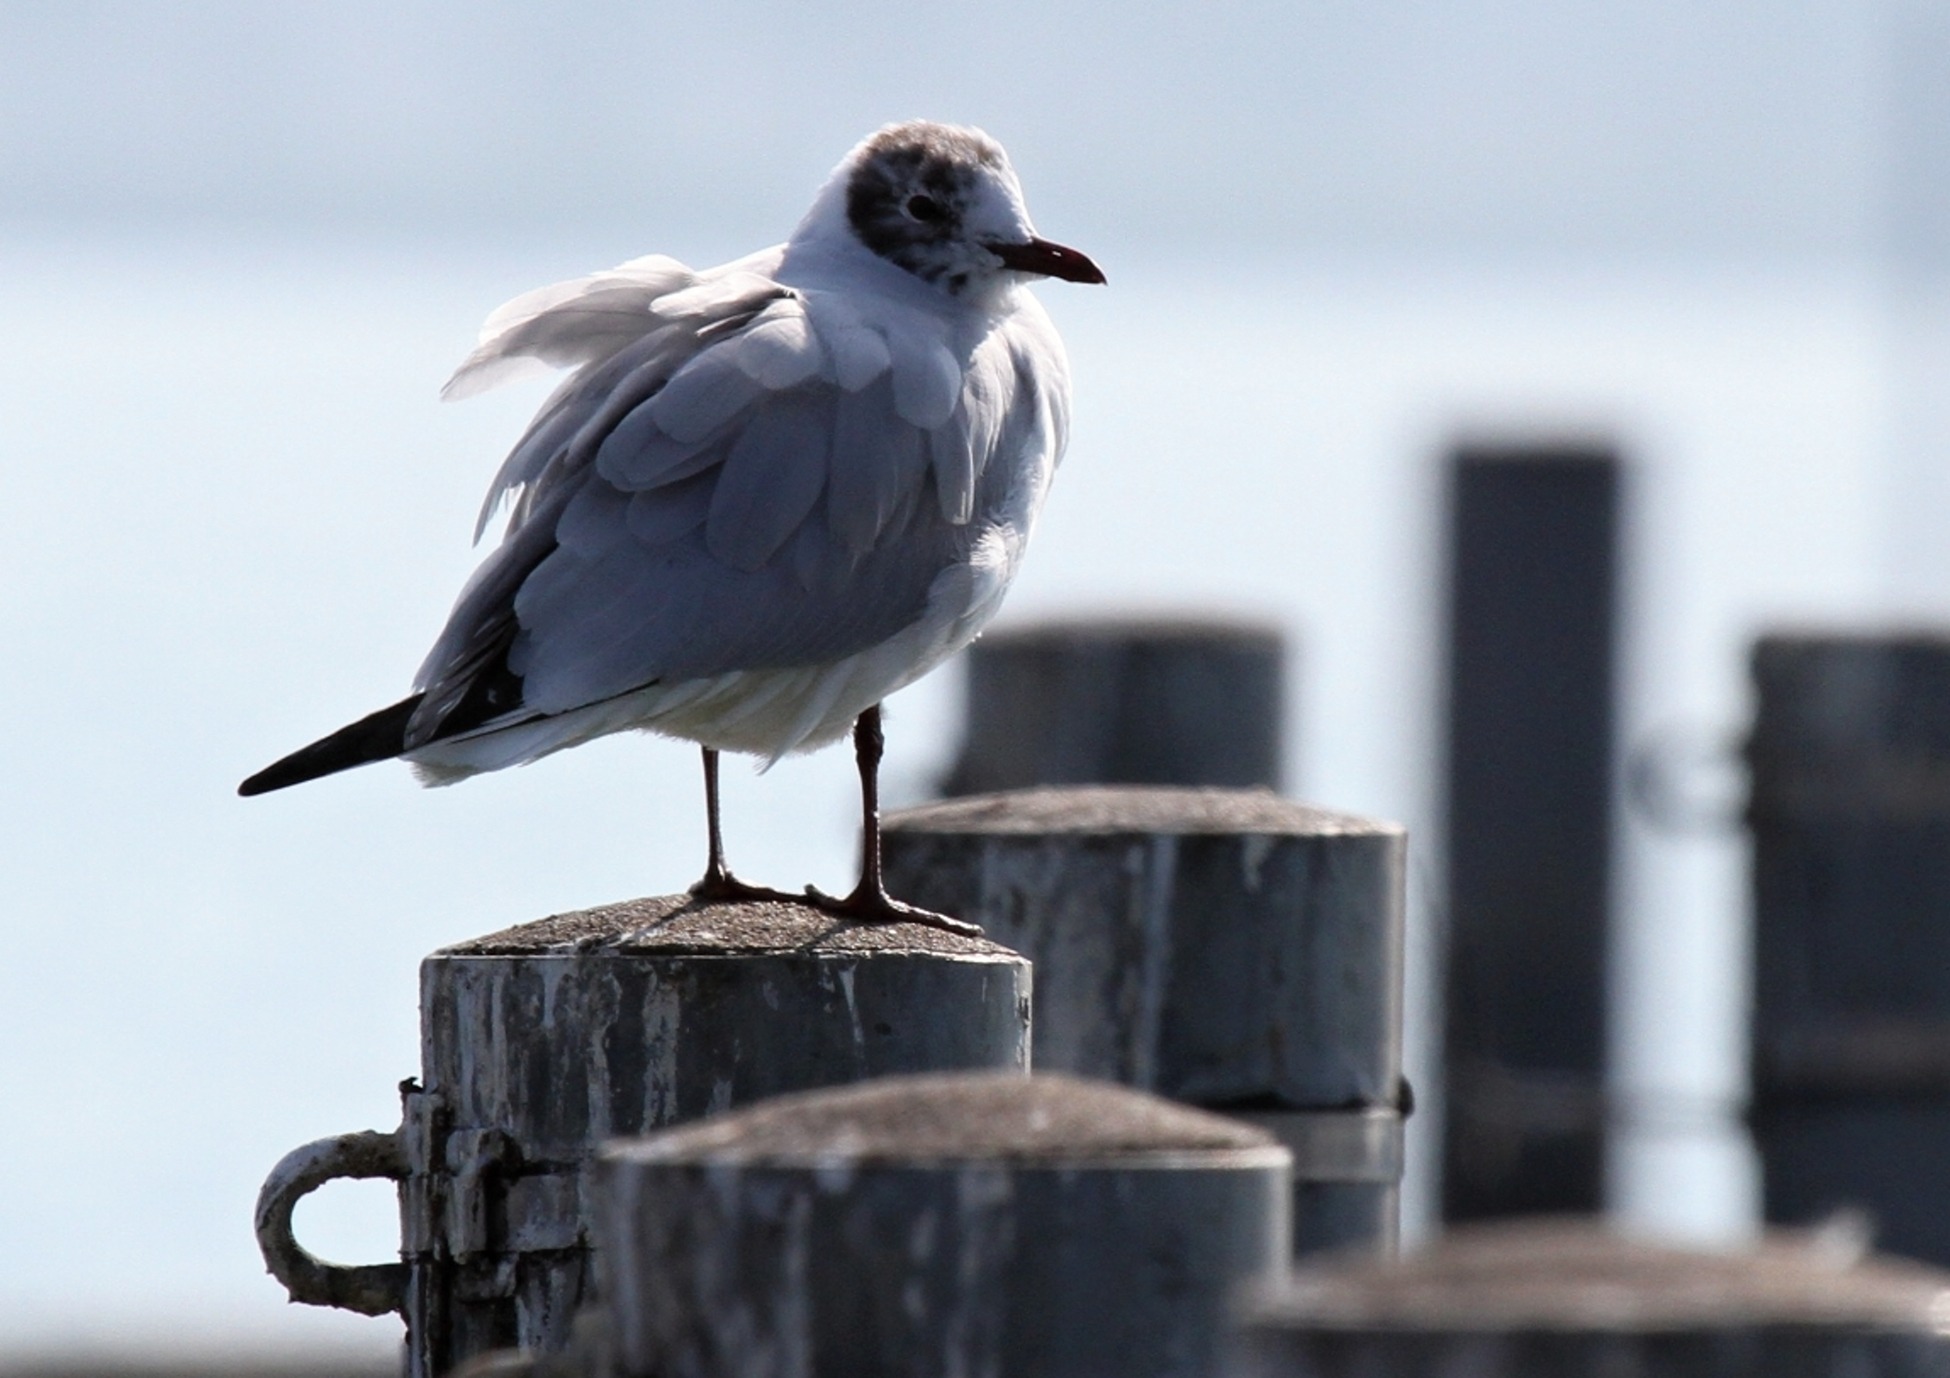
water, bird, lake, seabird, gull, beak, sitting, blue, birds, gulls, vertebrate, lake constance, charadriiformes, perching bird